Tawny frogmouth

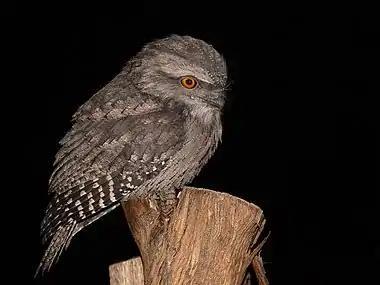
Rufous morph

Tawny frogmouths are large, big-headed birds that can measure from long. Weights have been recorded up to in the wild (and perhaps even more in captivity), but these are exceptionally high. In the nominate race, 55 males were found to weigh a mean of , while 39 females weighed a mean of , with a range between both of . Among the subspecies "P. s. brachypterus", 20 unsexed birds were found to average with a range of . In "P. s. phalaenoides", a weight range of was reported. Thus, in terms of average if not maximal body mass, the tawny is a bit smaller than its relative, the Papuan frogmouth. On average, the life expectancy of wild tawny frogmouths is up to 14 years and for those in captivity, as high as 30+ years. Tawny frogmouths are stocky and compact with rounded wings and short legs. They have wide, heavy, olive-grey to blackish bills that are hooked at the tip and topped with distinctive tufts of bristles. Their eyes are large and yellow, a trait shared by owls. However, they are not forward facing like an owl's.